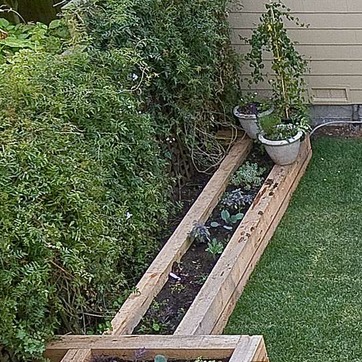
Material: foliage